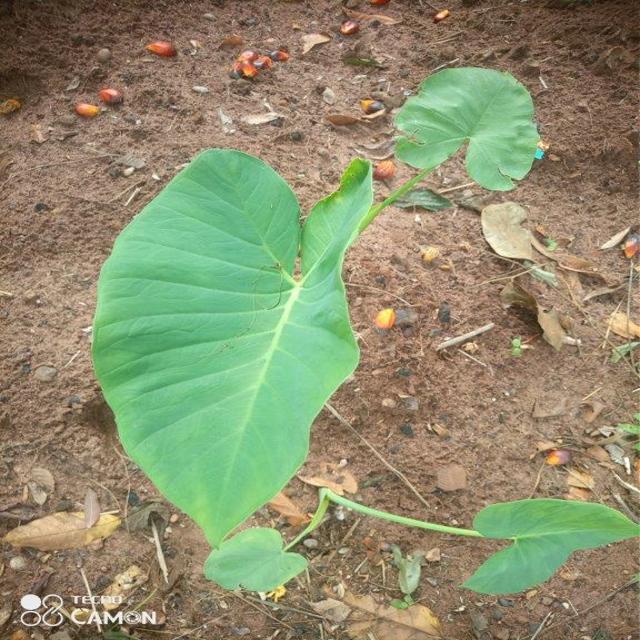
Label: Healthy